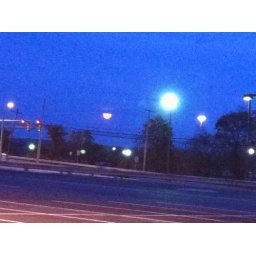
October 24, 2010 - The red moon was in the sky tonight.